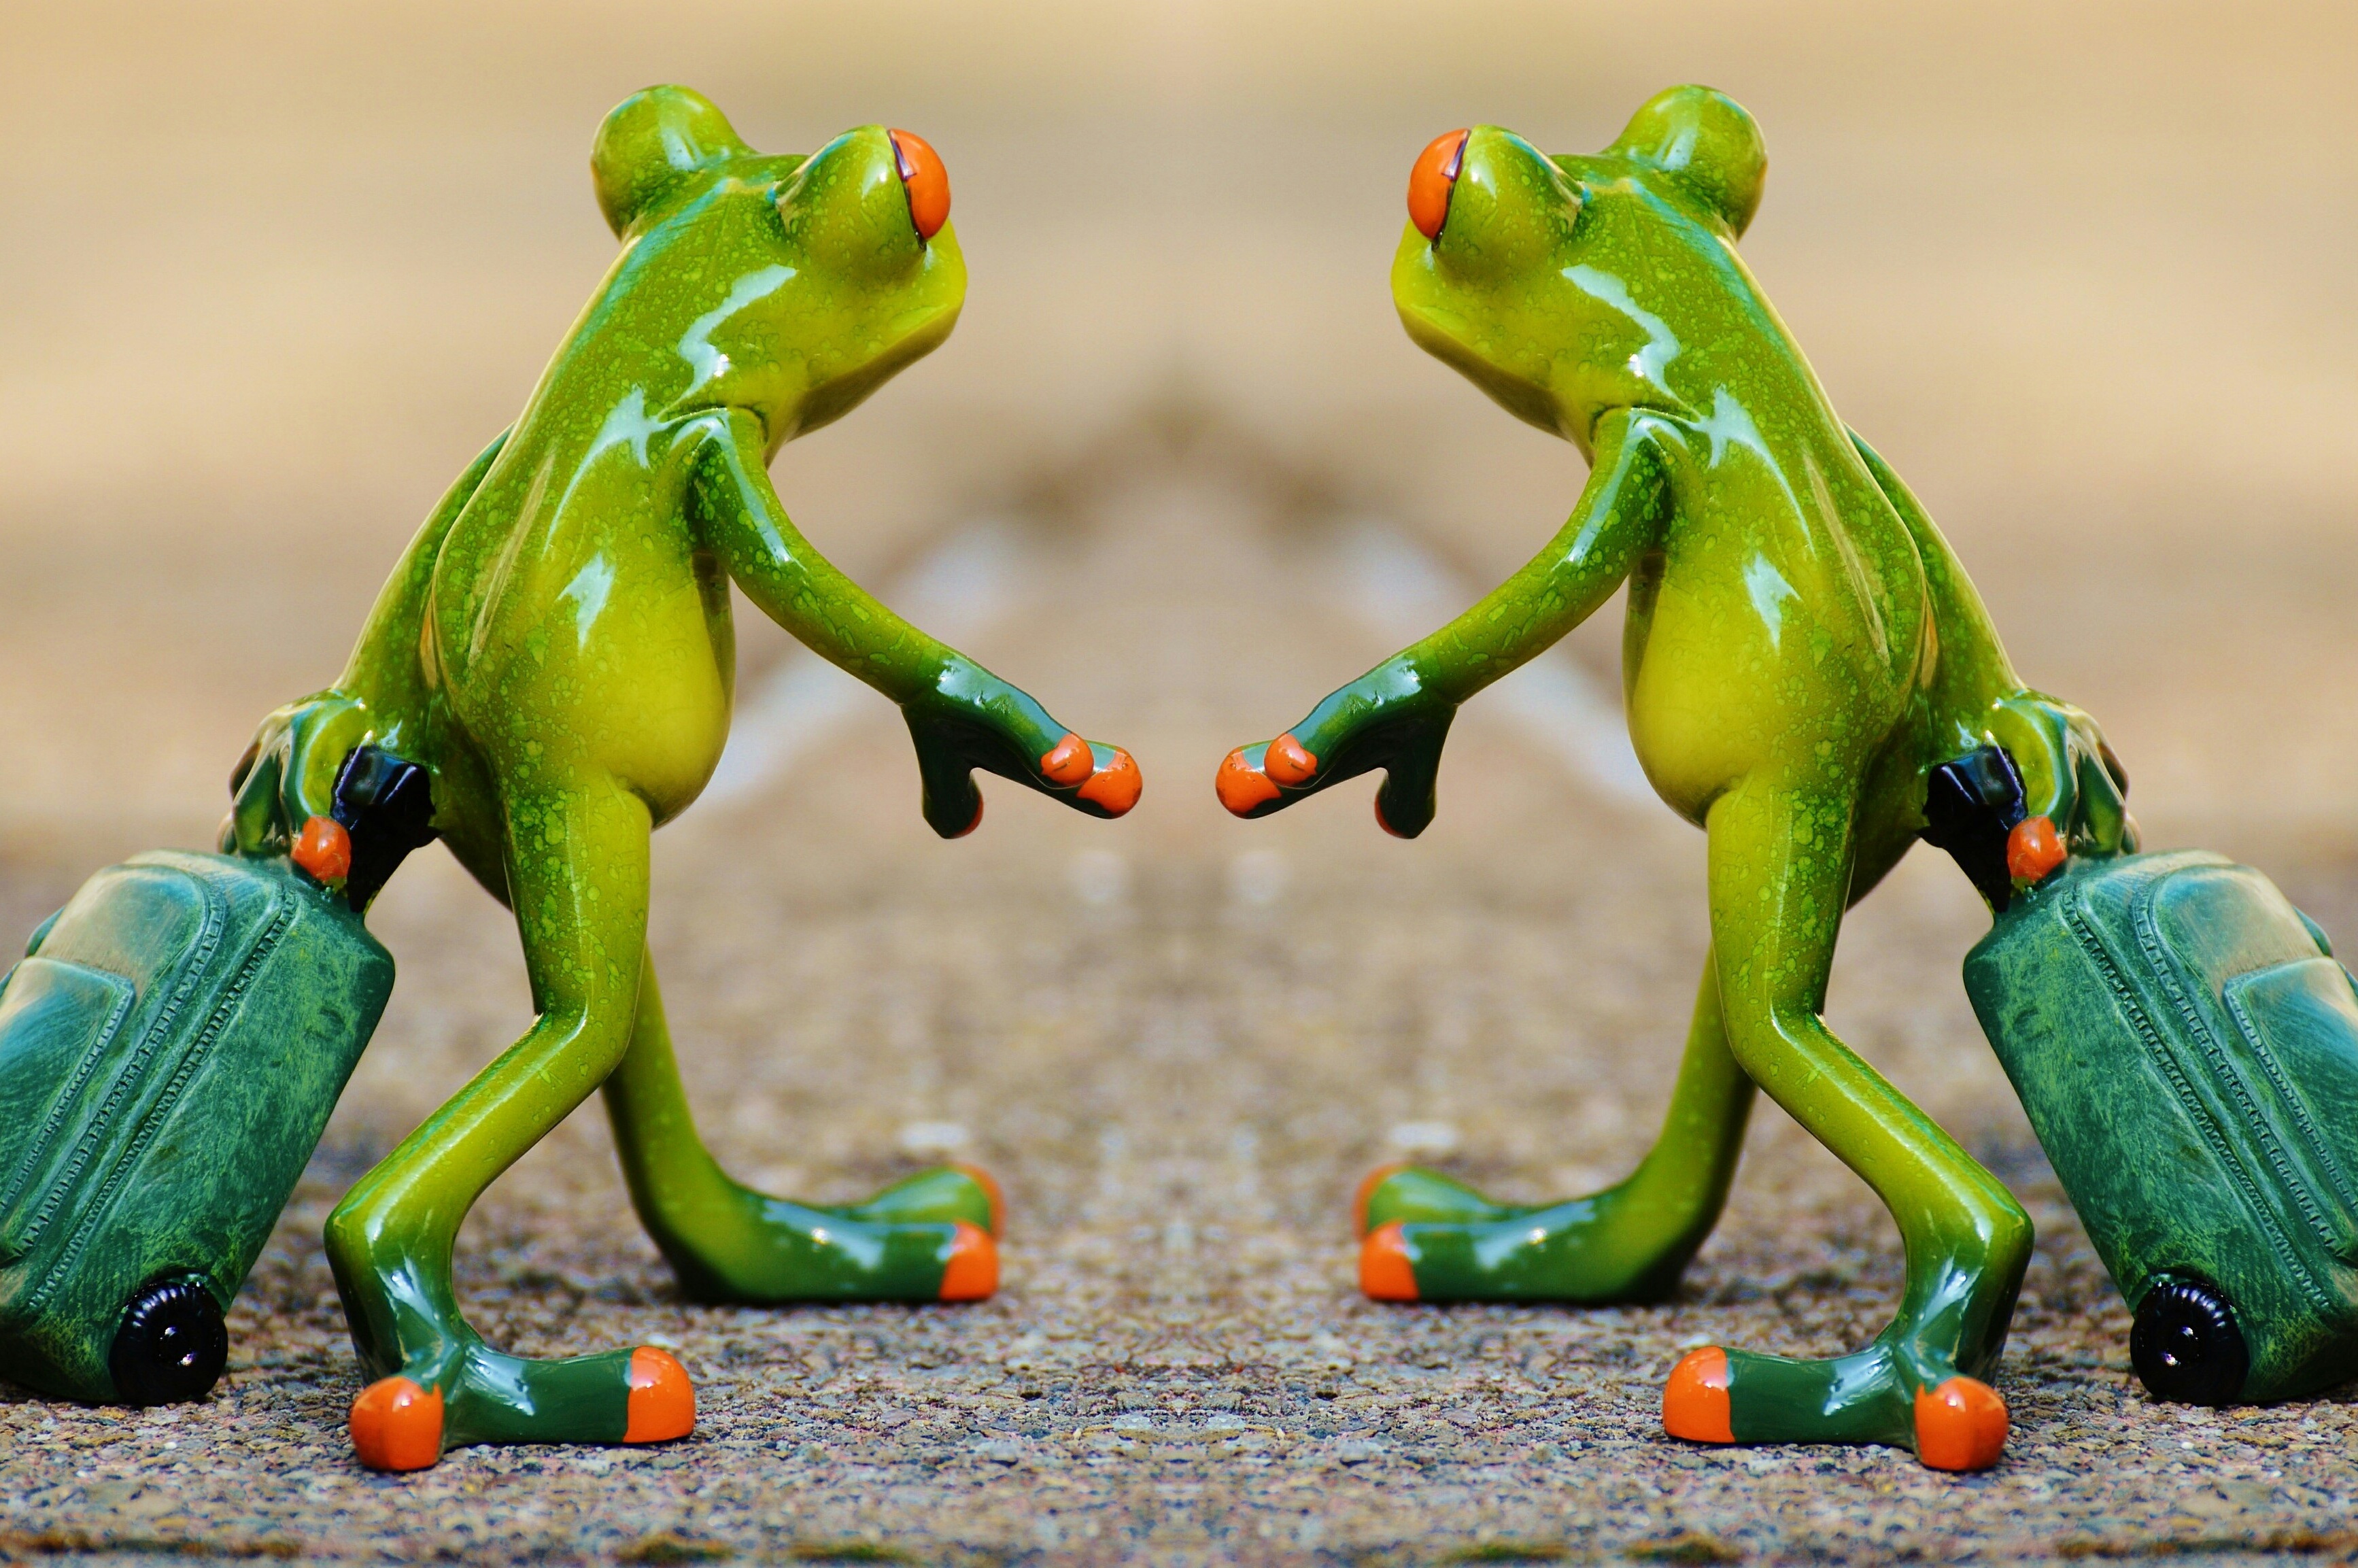
sweet, animal, cute, travel, green, holiday, frog, amphibian, together, toy, luggage, fun, figure, funny, on the go, go away, holdall